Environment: real
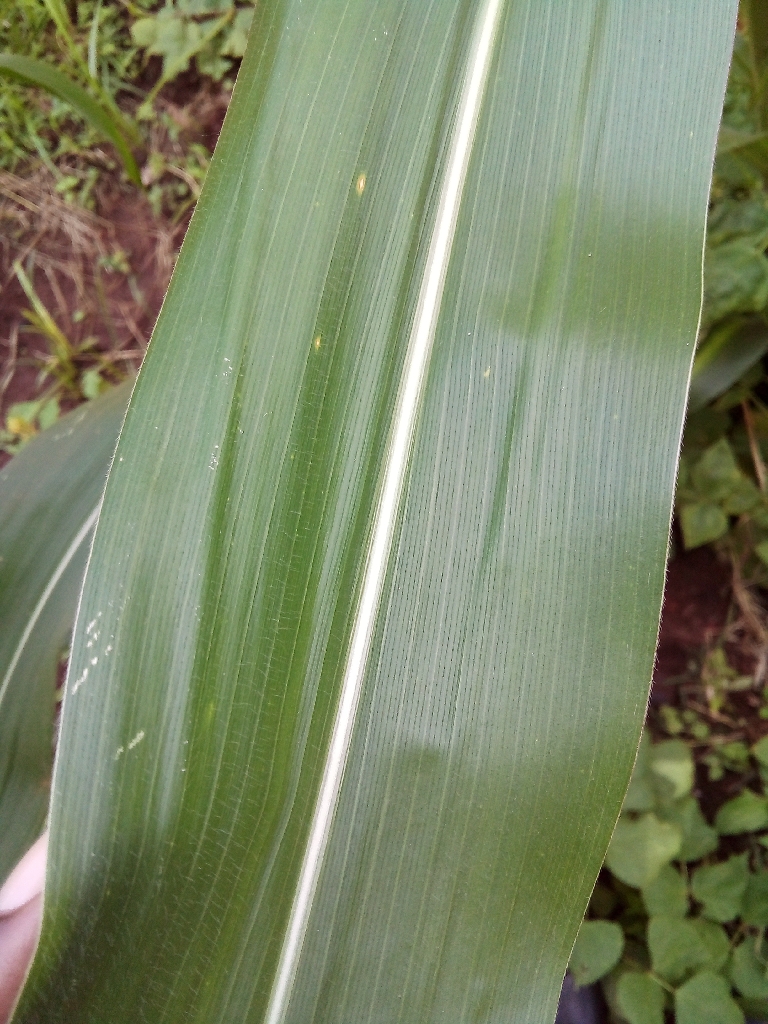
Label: healthy